Theotokis family

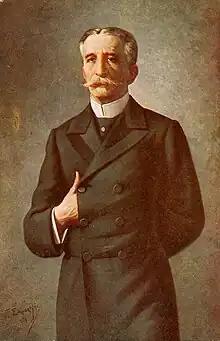
Georgios Theotokis (1844–1916), four times Prime Minister of Greece

The Theotokis family ("Theotókēs"), in Italian and older English literature Theotochi or Teotochi, is a Greek aristocratic family from Corfu.